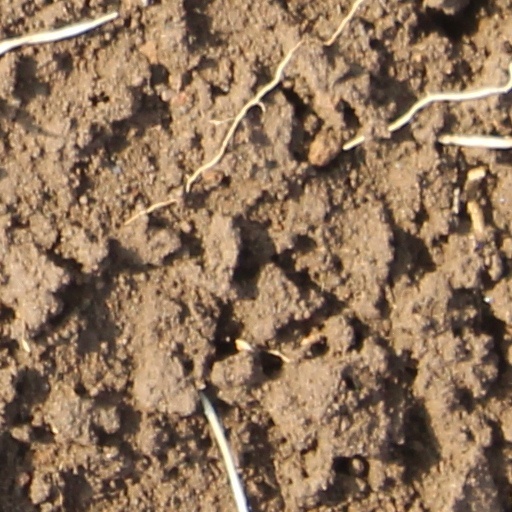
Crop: wheat